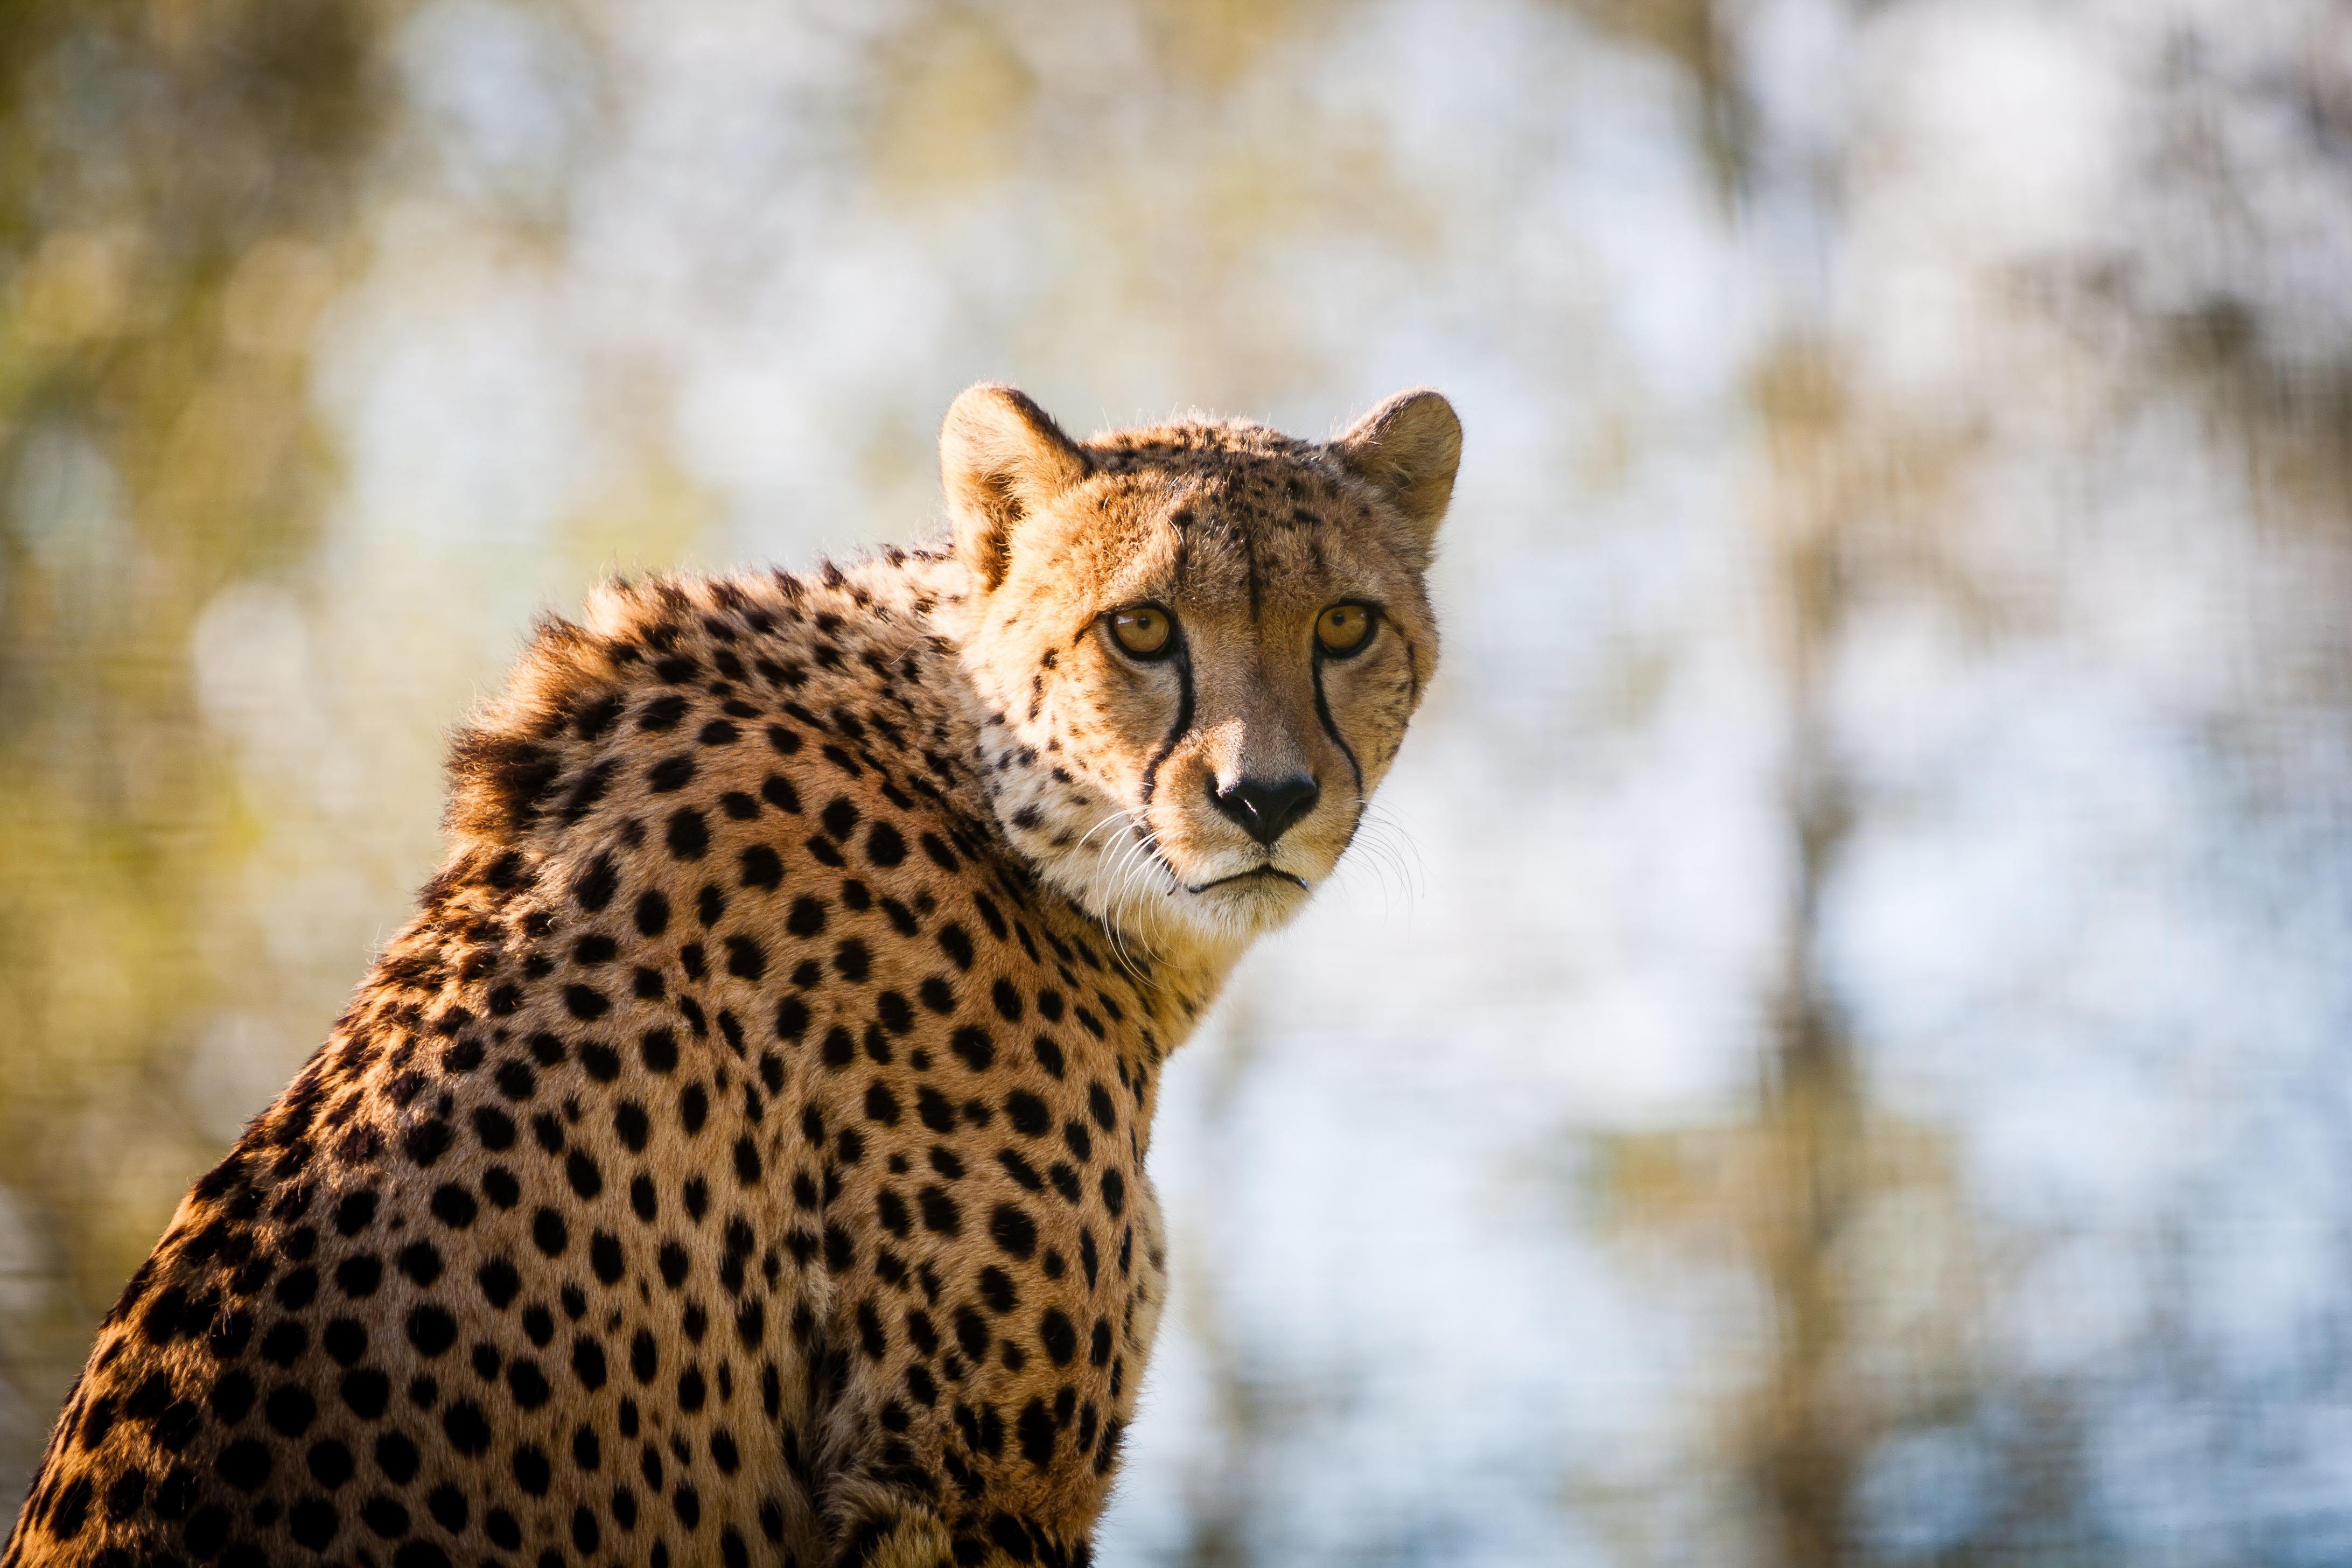
nature, animal, looking, wildlife, fur, portrait, cat, africa, mammal, predator, fauna, leopard, big cat, cheetah, whiskers, vertebrate, gepard, safari, dangerous, small to medium sized cats, cat like mammal